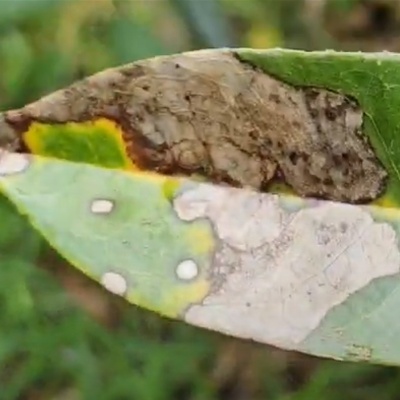
Label: Leaf_Rhizoctonia